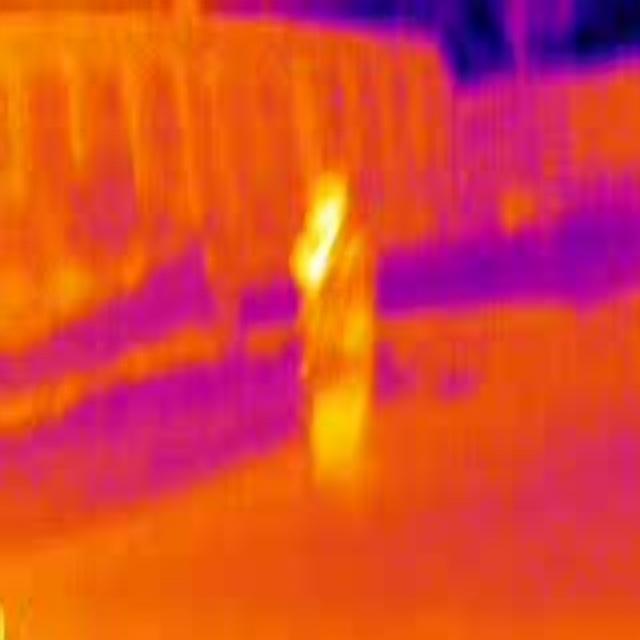
Detected objects:
label: person